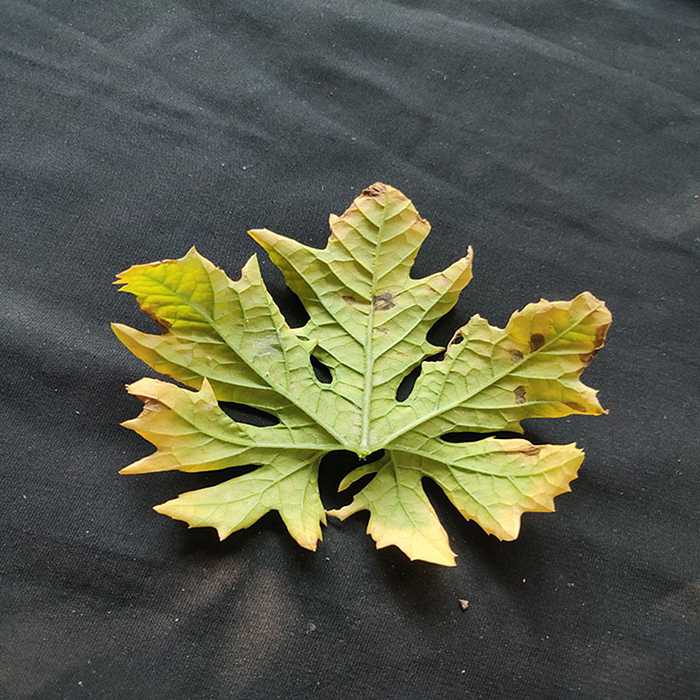
Plant: Bitter Gourd
Label: Fusarium wilt